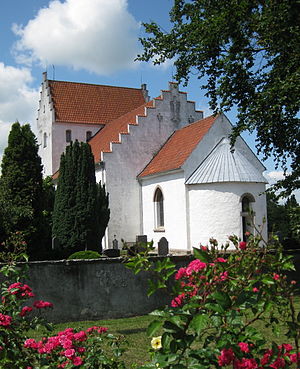
Simris Kirke
Simris kyrka fra øst.
Simris kyrka er en romansk kirke i Simris i Simrishamns kommun i det sydøstlige Skåne. Kirken blev opført i midten af 1100-tallet. I 1905 blev kirkeskibet revet ned og genopført en meter bredere.